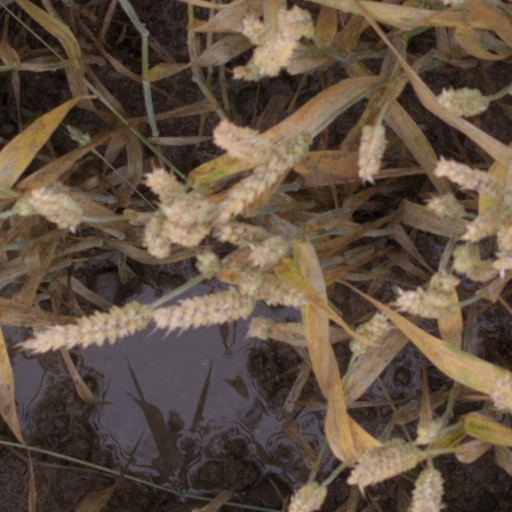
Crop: wheat